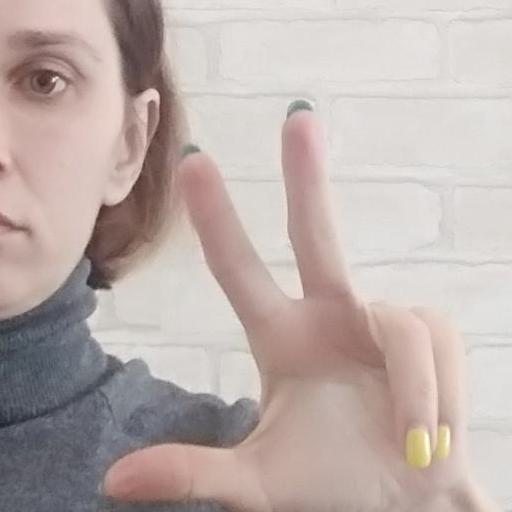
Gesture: three2